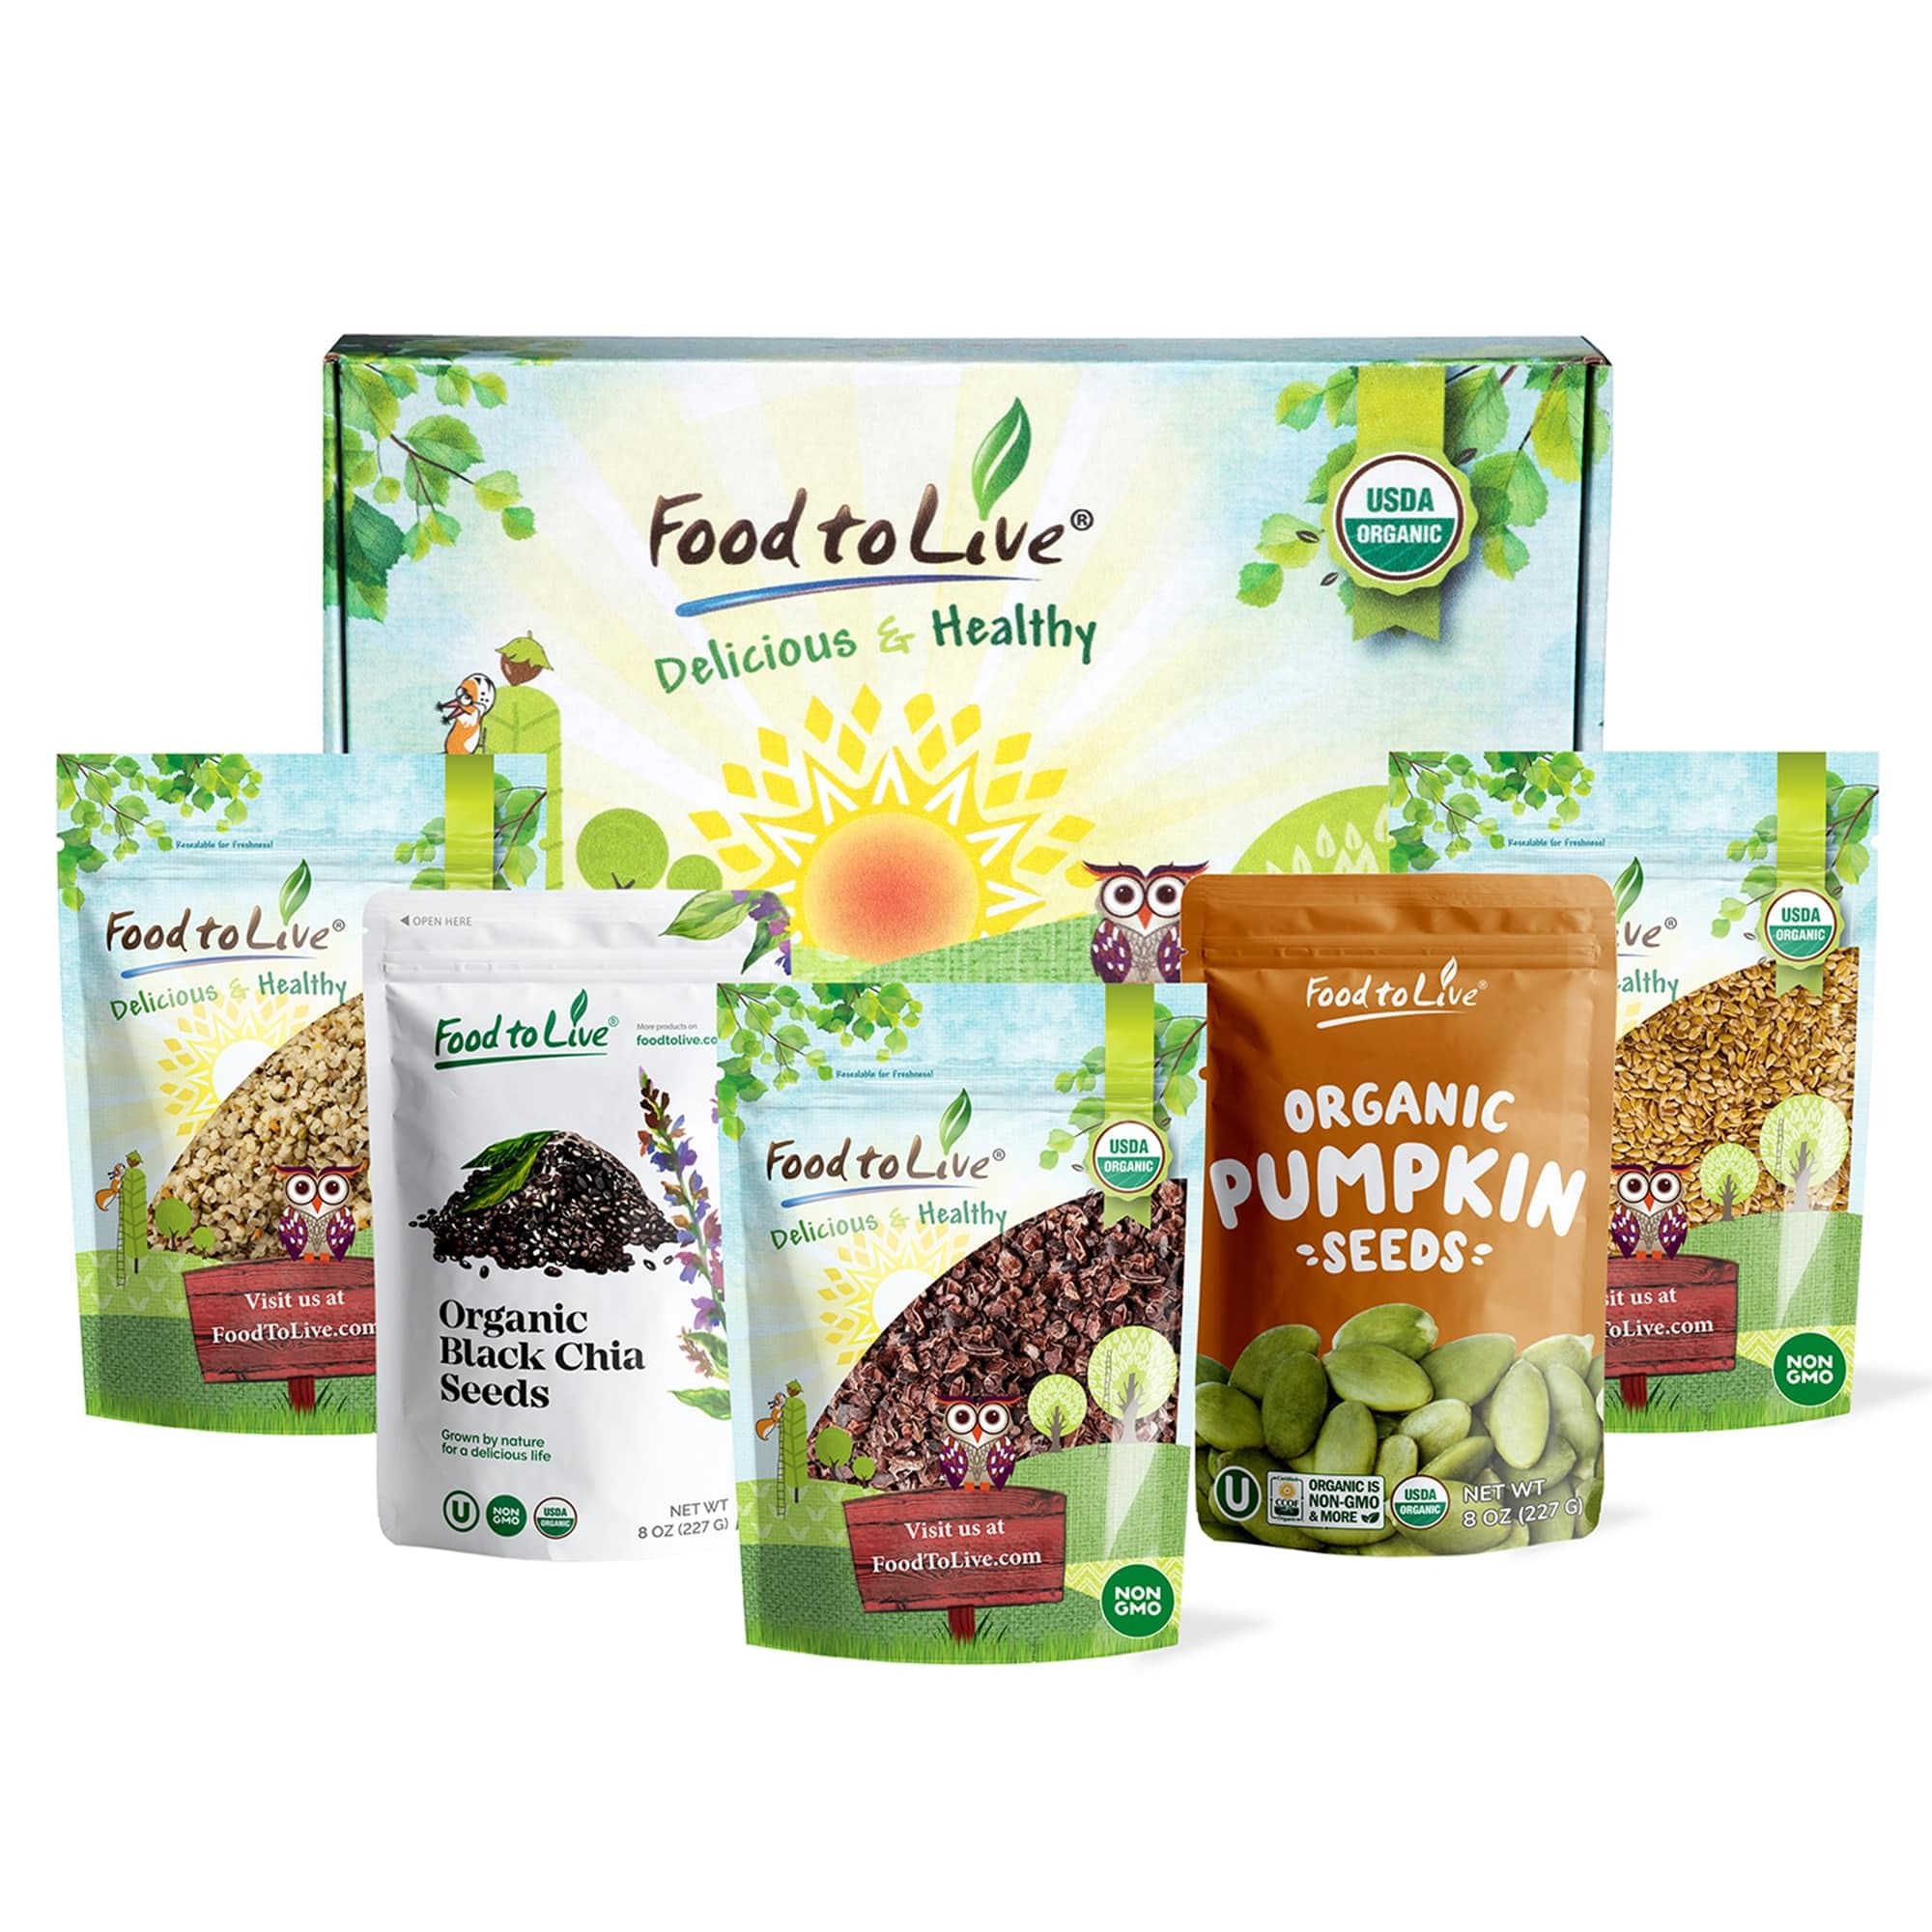
Item Name: Food to Live Organic Superfoods in a Gift Box - A Variety Pack of Pumpkin Seeds, Hemp Seeds, Chia Seeds, Golden Flax Seeds, and Cacao Nibs
Bullet Point 1: ✔️PREMIUM SUPERFOOD ASSORTMENT: Includes Pumpkin Seeds, Hemp Seeds, Chia Seeds, Golden Flax Seeds, and Cacao Nibs, all Organic and sustainably sourced.
Bullet Point 2: ✔️READY TO USE: Perfect for adding to smoothies, salads, baked goods, or as a satisfying snack.
Bullet Point 3: ✔️INDIVIDUALLY PACKAGED: Each ingredient comes in its own resealable bag to ensure freshness and convenience.
Bullet Point 4: ✔️THOUGHTFUL GIFT OPTION: A beautifully designed box makes this an ideal gift for holidays, birthdays, or any occasion.
Bullet Point 5: ✔️LONG SHELF LIFE: Stays fresh for up to 1.5 years when stored in a cool, dry place.
Product Description: <br>Organic Superfoods Gift Box – A Nutrient-Packed Variety<br> <br>Elevate your pantry with this premium collection of organic superfoods, perfectly curated and beautifully packaged in a ready-to-gift box. This variety pack includes five individually packaged bags of high-quality superfoods: Organic Pumpkin Seeds (8 oz), Organic Chinese Hemp Seeds (8 oz), Organic Chia Seeds (8 oz), Organic Golden Flax Seeds (8 oz), and Organic Cacao Nibs (8 oz). Perfect for smoothies, salads, baking, and snacking, this gift box is a versatile and thoughtful choice for both people leading an active lifestyle and for those who love delicious food.<br> <br>Each ingredient is carefully sourced to ensure exceptional quality and flavor. The resealable bags keep contents fresh, making it easy to enjoy these gifts whenever you need them. With a long shelf life and a beautifully presented box, it’s the ultimate gift for any occasion or a convenient addition to your own kitchen.<br>
Value: 40.0
Unit: Ounce

Price: 38.43